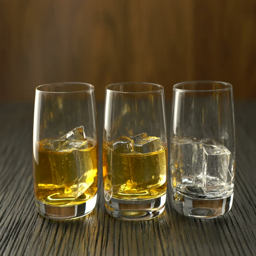
pouring whiskey and ice into the glass on a wooden table